Nature

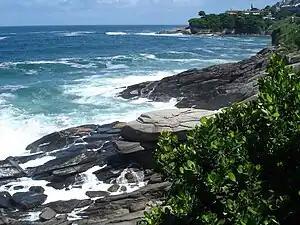
A view of the Atlantic Ocean from Leblon, Rio de Janeiro

Water is a chemical substance that is composed of hydrogen and oxygen (H2O) and is vital for all known forms of life. In typical usage, "water" refers only to its liquid form, but it also has a solid state, ice, and a gaseous state, water vapor, or steam. Water covers 71% of the Earth's surface. On Earth, it is found mostly in oceans and other large bodies of water, with 1.6% of water below ground in aquifers and 0.001% in the air as vapor, clouds, and precipitation. Oceans hold 97% of surface water, glaciers, and polar ice caps 2.4%, and other land surface water such as rivers, lakes, and ponds 0.6%. Additionally, a minute amount of the Earth's water is contained within biological bodies and manufactured products.